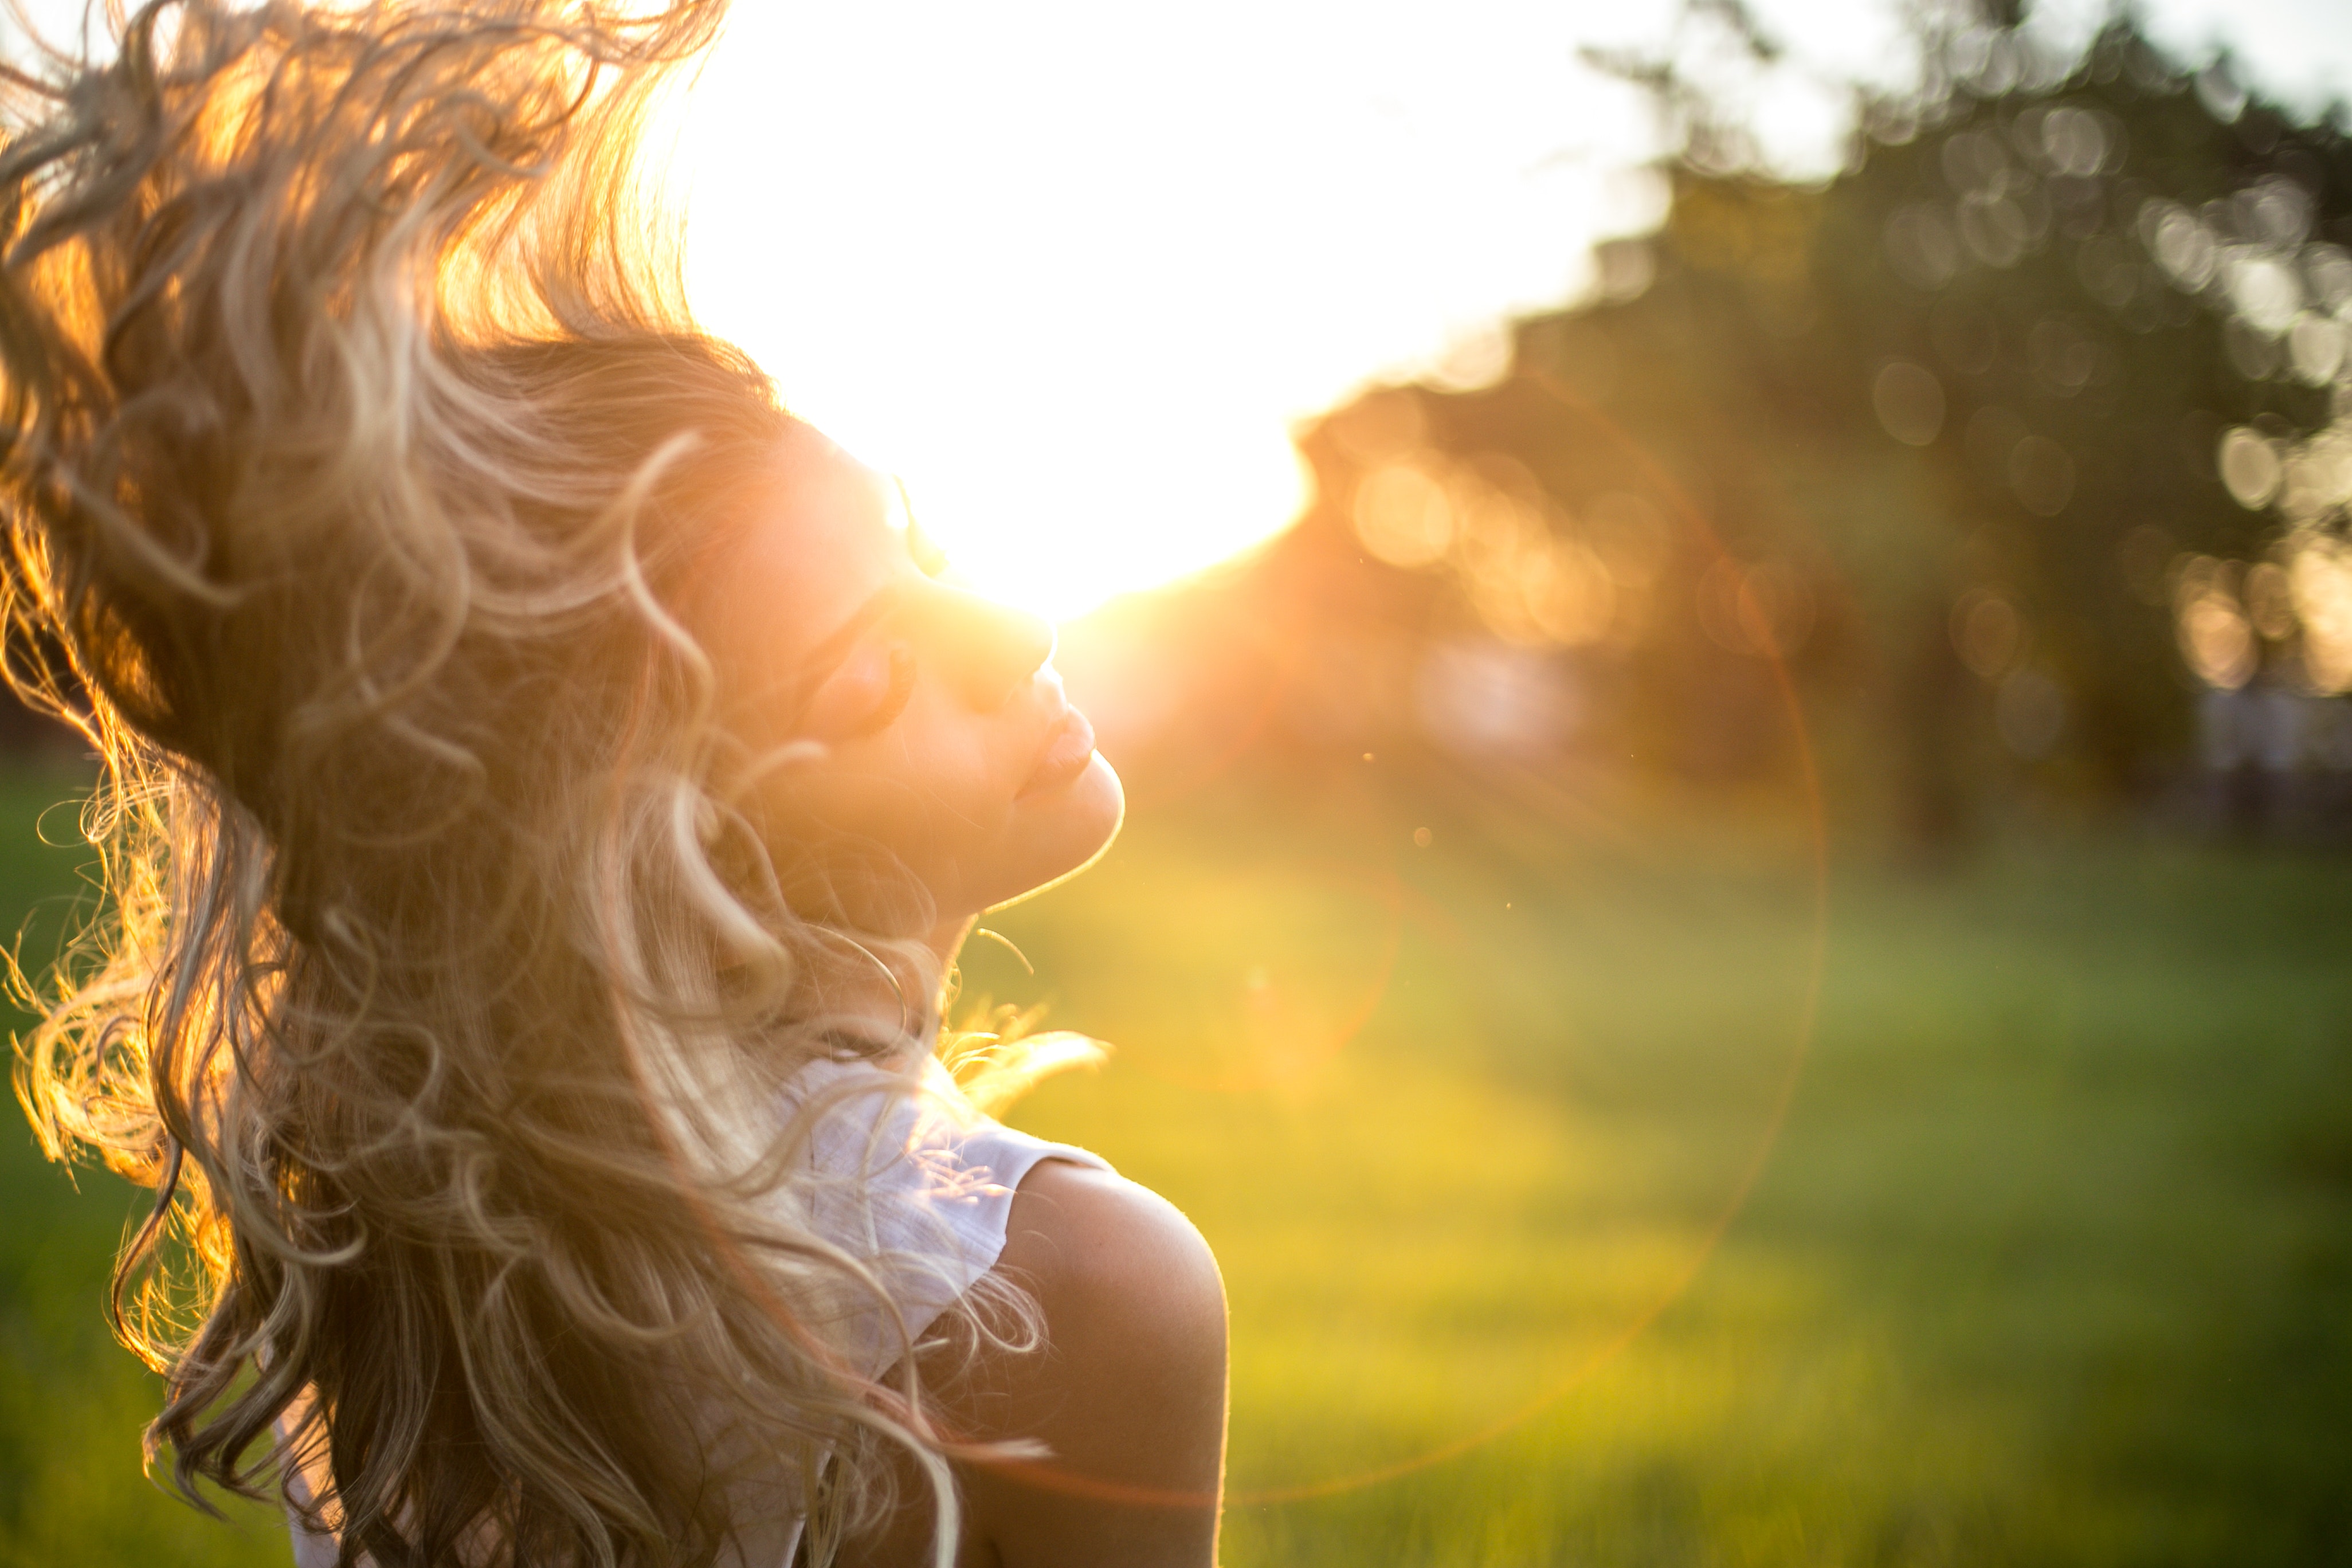
hair, photograph, nature, yellow, beauty, human hair color, girl, grass, sunlight, sky, light, sun, backlighting, photography, summer, morning, blond, smile, happiness, spring, long hair, fun, tree, evening, meadow, computer wallpaper, plant